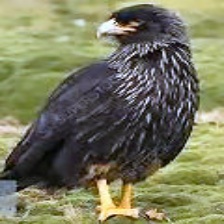
Species: STRIATED CARACARA
Scientific name: PHALCOBOENUS AUSTRALIS